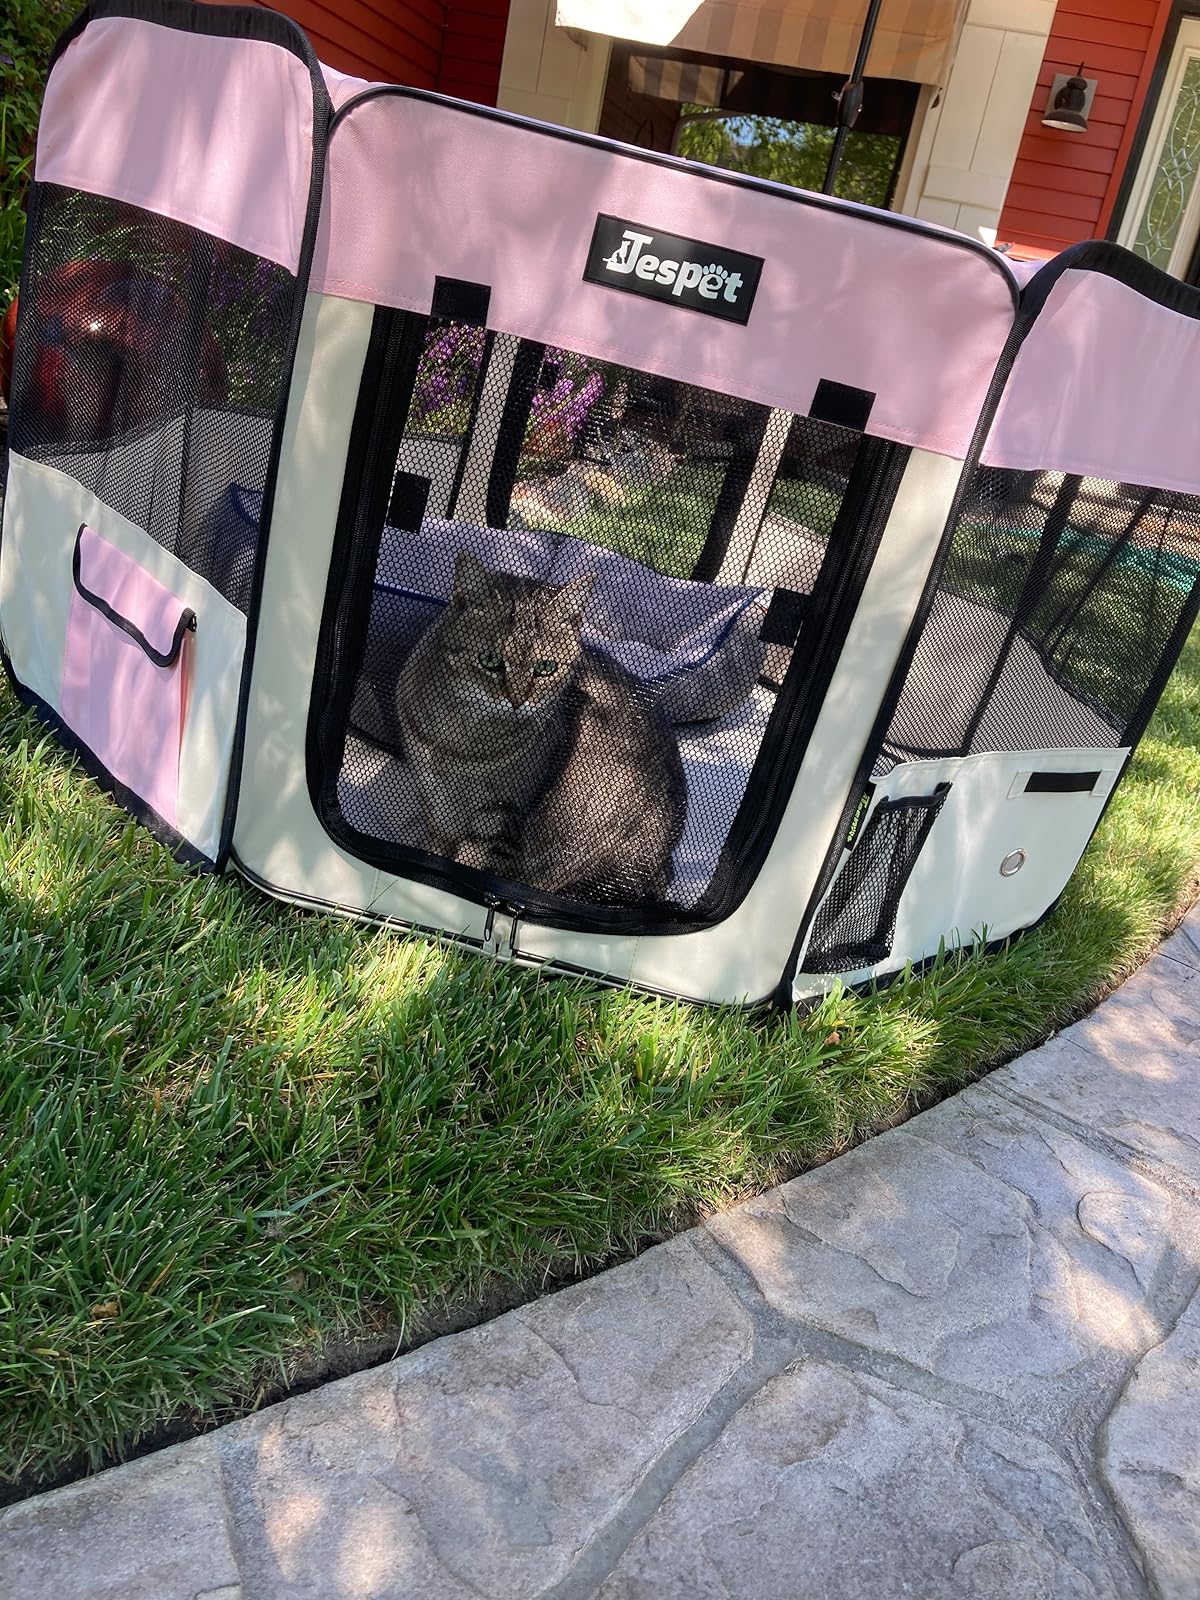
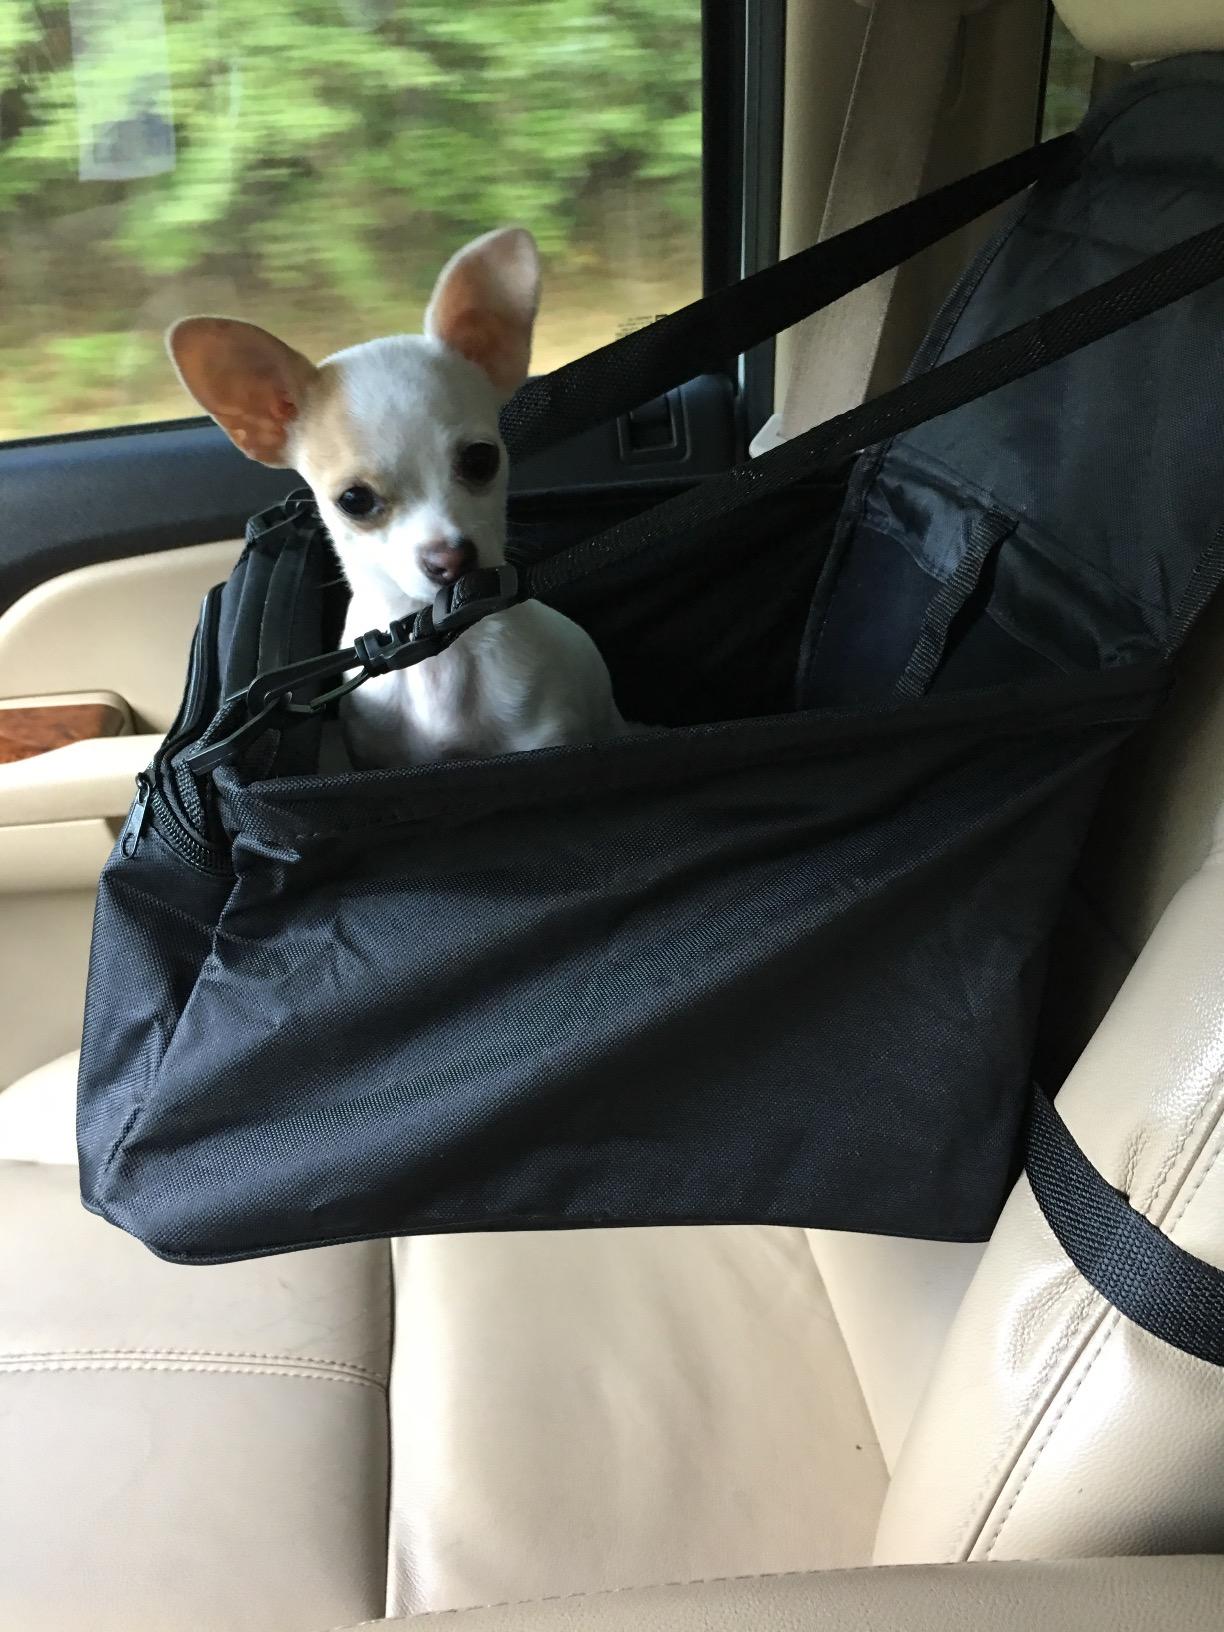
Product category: items_kennel
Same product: no